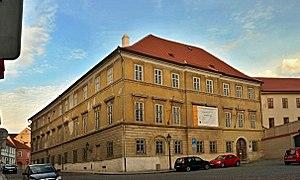
Le Hradschin, selon la graphie traditionnelle française issue de l'allemand, Hradchin dans le poème Zone d'Apollinaire ou les Hradčany, est un quartier de Prague, originellement l'une des quatre villes fondatrices de la « grande Prague ».
Le palais Trauttmansdorff ou palais Trčkův est un palais néo-classique, situé dans la rue Loretánská dans le quartier Hradčany à Prague 1. Il est protégé en tant que monument culturel de la République tchèque. À partir de l'été 2019, certaines unités du ministère des Affaires étrangères de la République tchèque seront situées dans le palais.